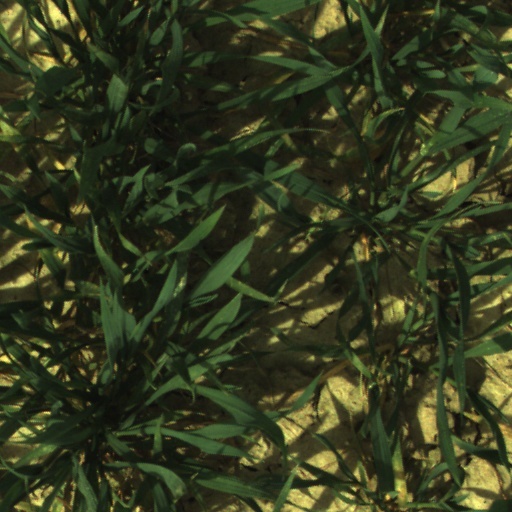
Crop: wheat